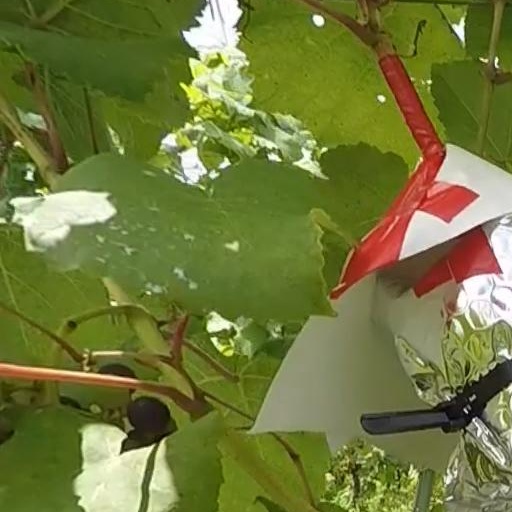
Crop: grape